Keizō Hayashi

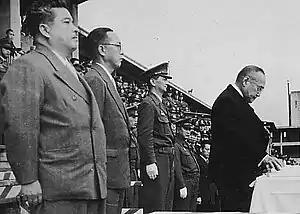
Prime Minister Shigeru Yoshida (right) and Hayashi (third from left) in the foundation ceremony of the National Safety Force in 1952.

After the outbreak of the Korean War in June 1950, there was a vacuum of defense in Japan as the United States (US) redeployed much of its troops from Japan to the Korean Peninsula. Against this background, the GHQ started to formulate plans to allow Japan rearm itself by setting up the National Police Reserve (NPR) as the foundation of post-war Japan's self-defense power. As a policy endorsed by the United Nations (UN) and the American occupation authority, the backbone of the NPR had to be formed by civilian officials and police officers from the ex-Home Ministry, while prewar Japanese military officials were barred from joining the NPR. Although the policy was supported by Prime Minister Shigeru Yoshida and Supreme Commander Douglas MacArthur, it was met with some opposition from within the GHQ. For example, Major-General Charles A. Willoughby, Chief of Intelligence (G-2) on General MacArthur's staff, attempted to recommend Takushiro Hattori, the former head of Operations Section of the Imperial Japanese Army General Staff Office, to command the NPR, a recommendation which was strongly opposed by Yoshida. Another prewar Japanese military officer, , however, turned down the same offer even though he was a military adviser to Yoshida, who viewed him as an acceptable choice.